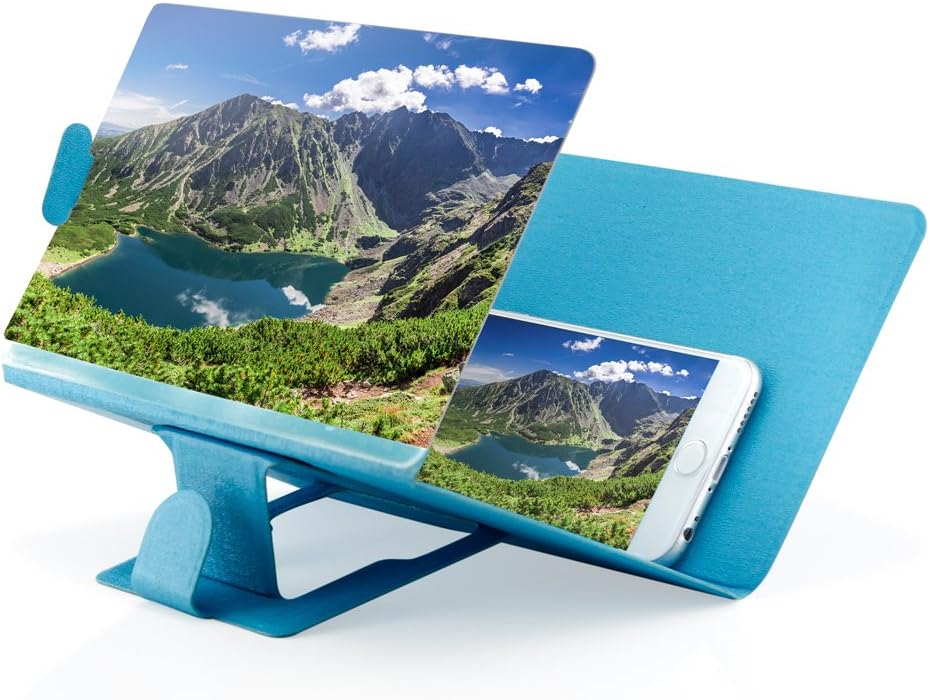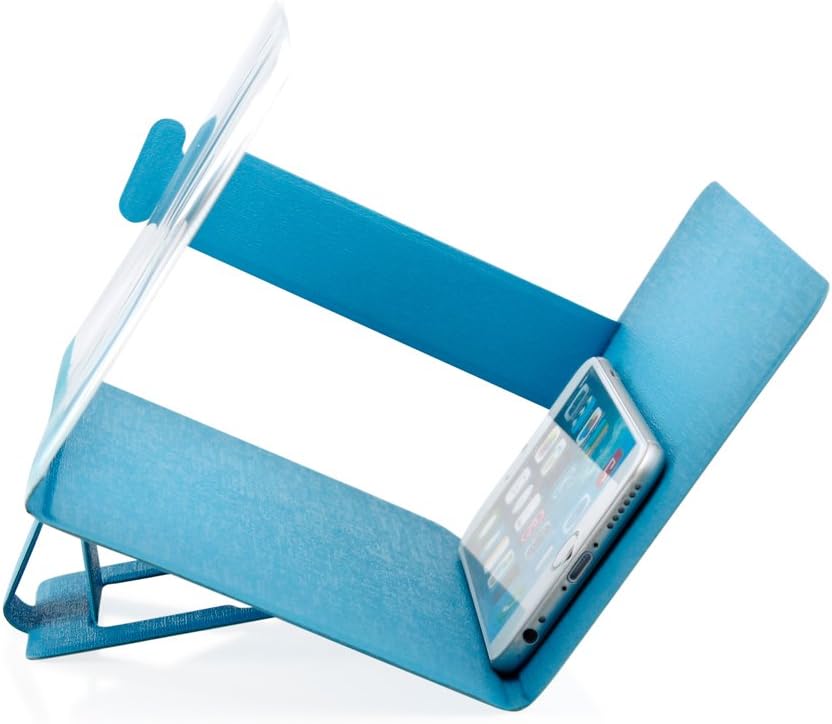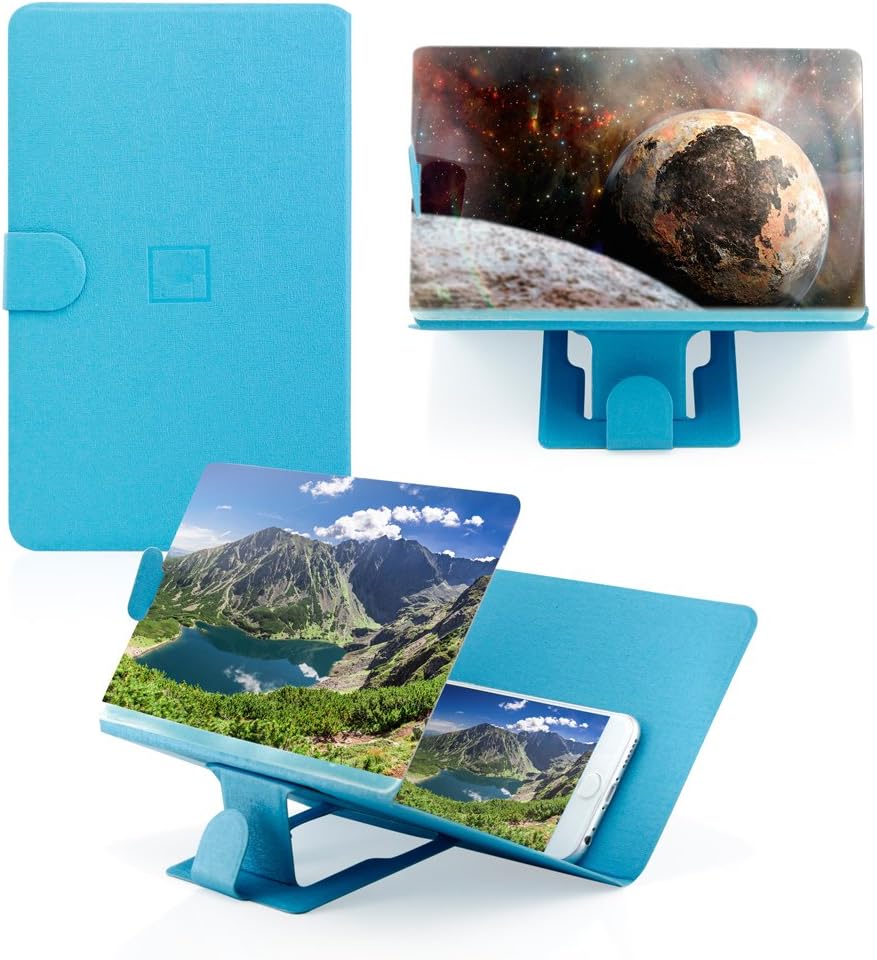
OCT17 Phone Screen Magnifier Cellphone Projector Enlarged Amplifier Mobile Bracket Holder 3D HD Movie Video Stand Compatible with All Smartphone
Category: Cell Phones & Accessories
No more struggling to read on your smart phone that could cause strain and discomfort to your eyes, or endure the small screen of your phone for entertainment when you are on the go. Now you can enjoy a better viewing experience with this mobile phone screen magnifier stand that enlarges your smart phone display 2 to 4 times to make it easier to watch movies, videos, or news on your phone. Made of high quality and durable PU leather material and organic glass that filters harmful light sources to provide anti-radiation protection, this magnifier is light weight and super slim when folded, and can be carried around conveniently in your purse, bag, or luggage.
Features: BETTER VIEWING EXPERIENCE – Magnifies your smart phone screen display 2 to 4 times to make it easier to watch movies, videos, or news on your phone. | CONVENIENCE – Light weight and portable. Super slim when folded and can be carried around in purse or bag easily. | MATERIAL – Made of high quality and durable PU leather material and organic glass that filters harmful light sources to provide anti-radiation protection. | SIZE – Folded: Approx. W19.2cm x H12.1cm x D0.5 cm, Stand: W19.2cm x H12.2cm x D12.2 cm | COLOR - Blue